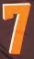
Number: 7